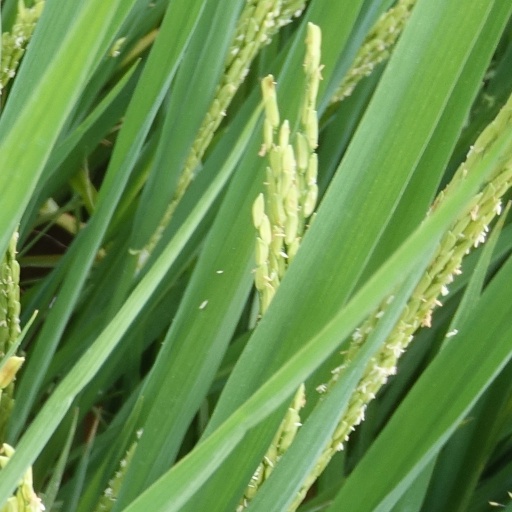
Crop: rice